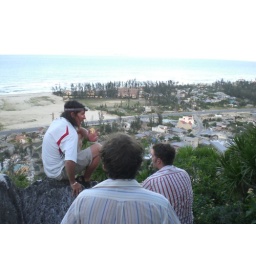
View from Marble mountain near China beach